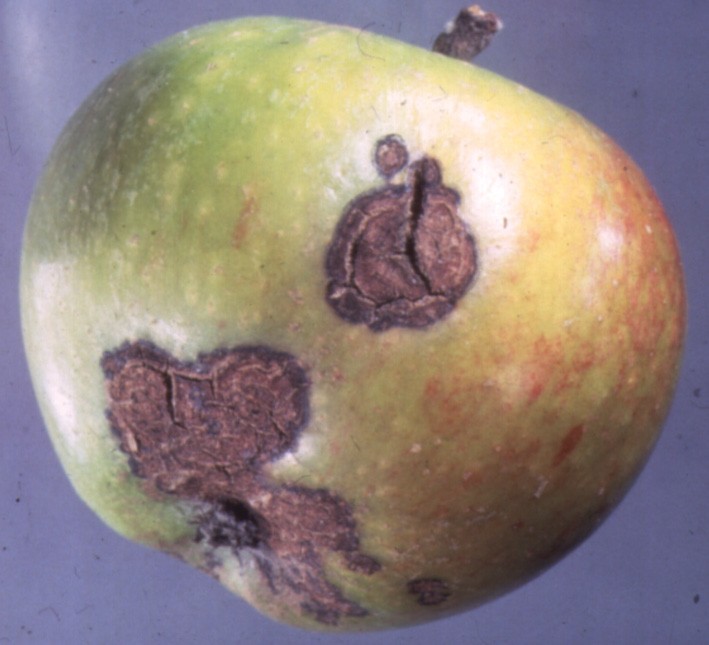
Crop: apple
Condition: scab